Peter the Great Military Academy of the Strategic Missile Forces

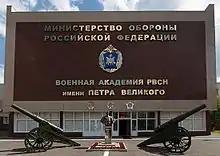
The academy building.

The Peter the Great Military Academy of the Strategic Missile Forces is a military academy that serves personnel of the Strategic Missile Forces of the Russian Armed Forces. Since 2015, it has been located in the municipality of Balashikha in the Moscow Oblast. The academy is subordinate to the Commander of the Strategic Missile Forces.